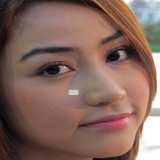
diễn viên Ngân Khánh